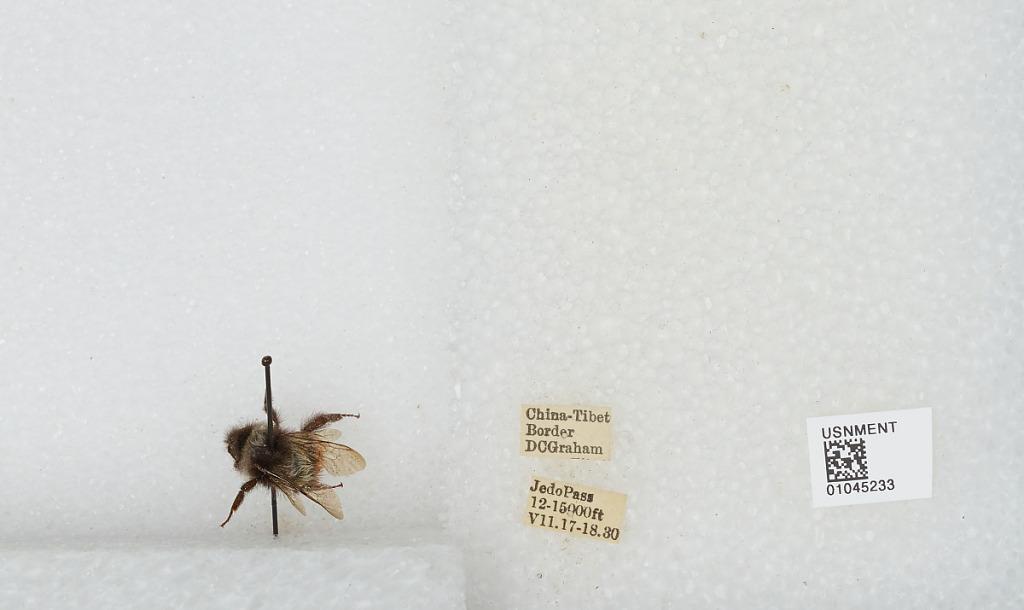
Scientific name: Bombus sp.
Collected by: D. Graham
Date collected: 1930-7-17
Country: China
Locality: China-Tibet Border Jedo Pass